Impact of the COVID-19 pandemic on tourism

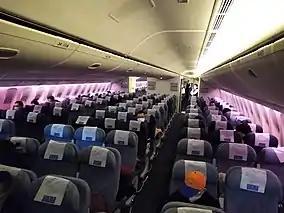
A nearly empty flight from Beijing to Los Angeles in March 2020

In Macau, the world's top gambling destination by revenue, all casinos were closed for 15 days in February 2020 and suffered a year-on-year revenue drop of 88%, the worst ever recorded in the territory.